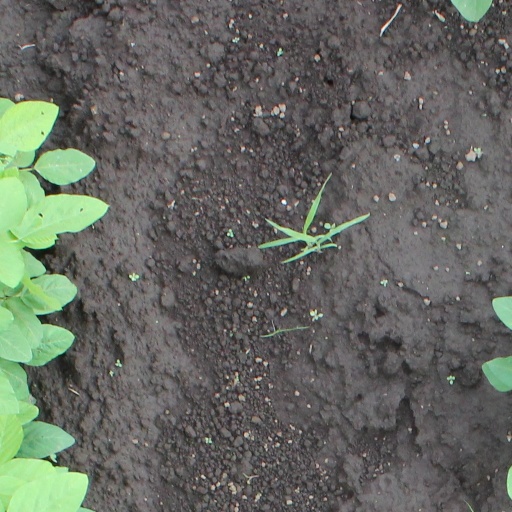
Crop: soybean